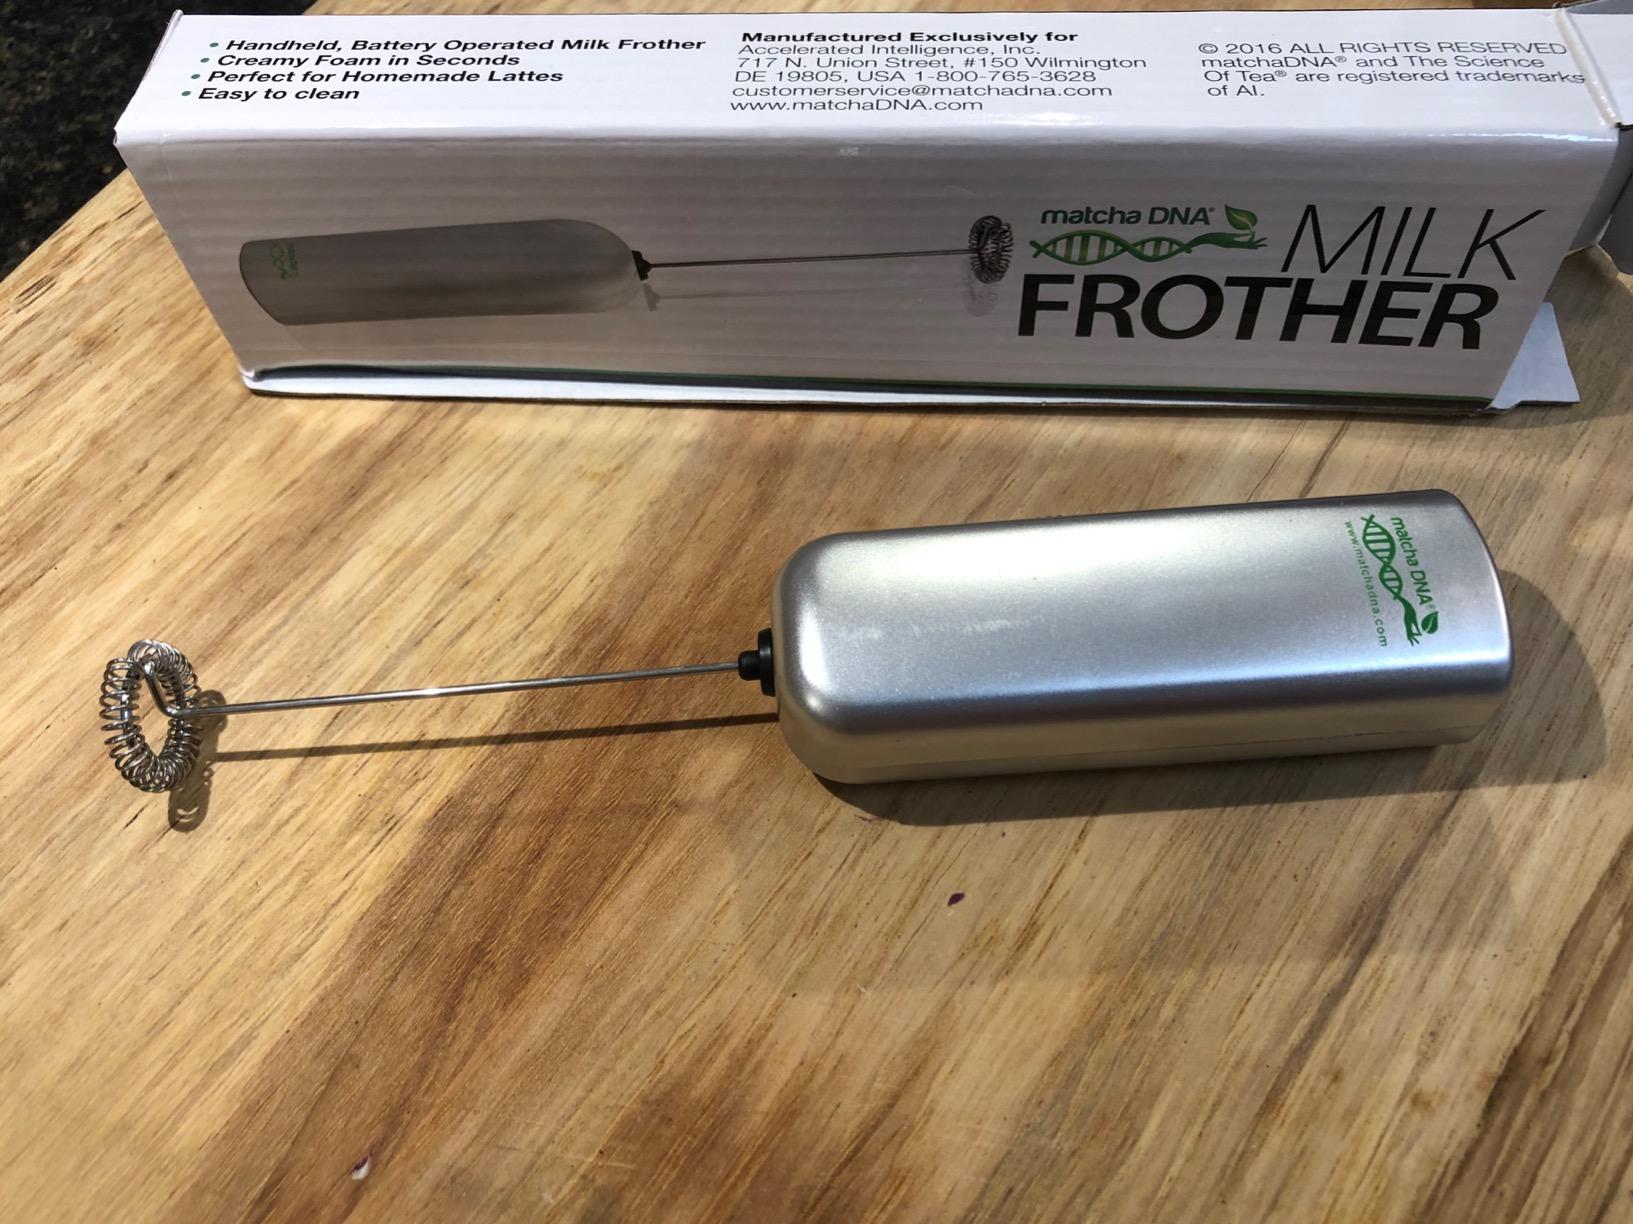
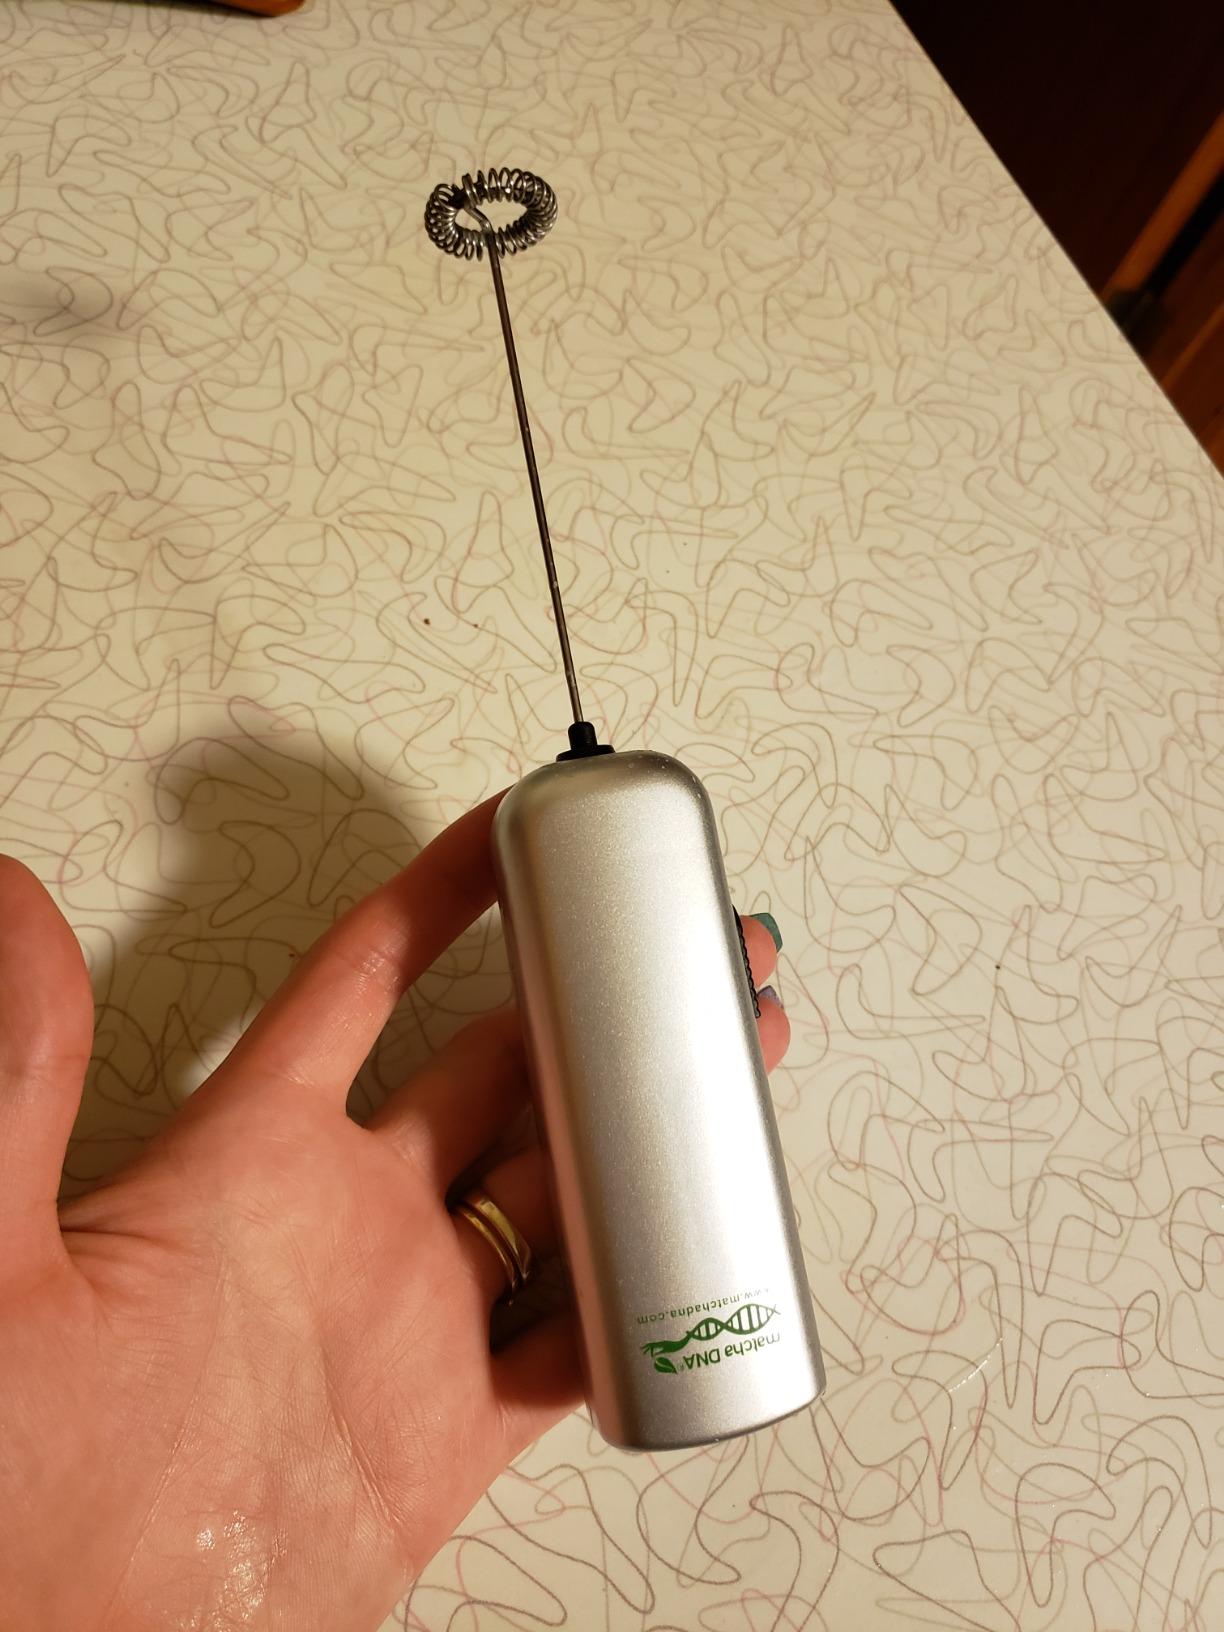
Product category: items_mixer
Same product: yes